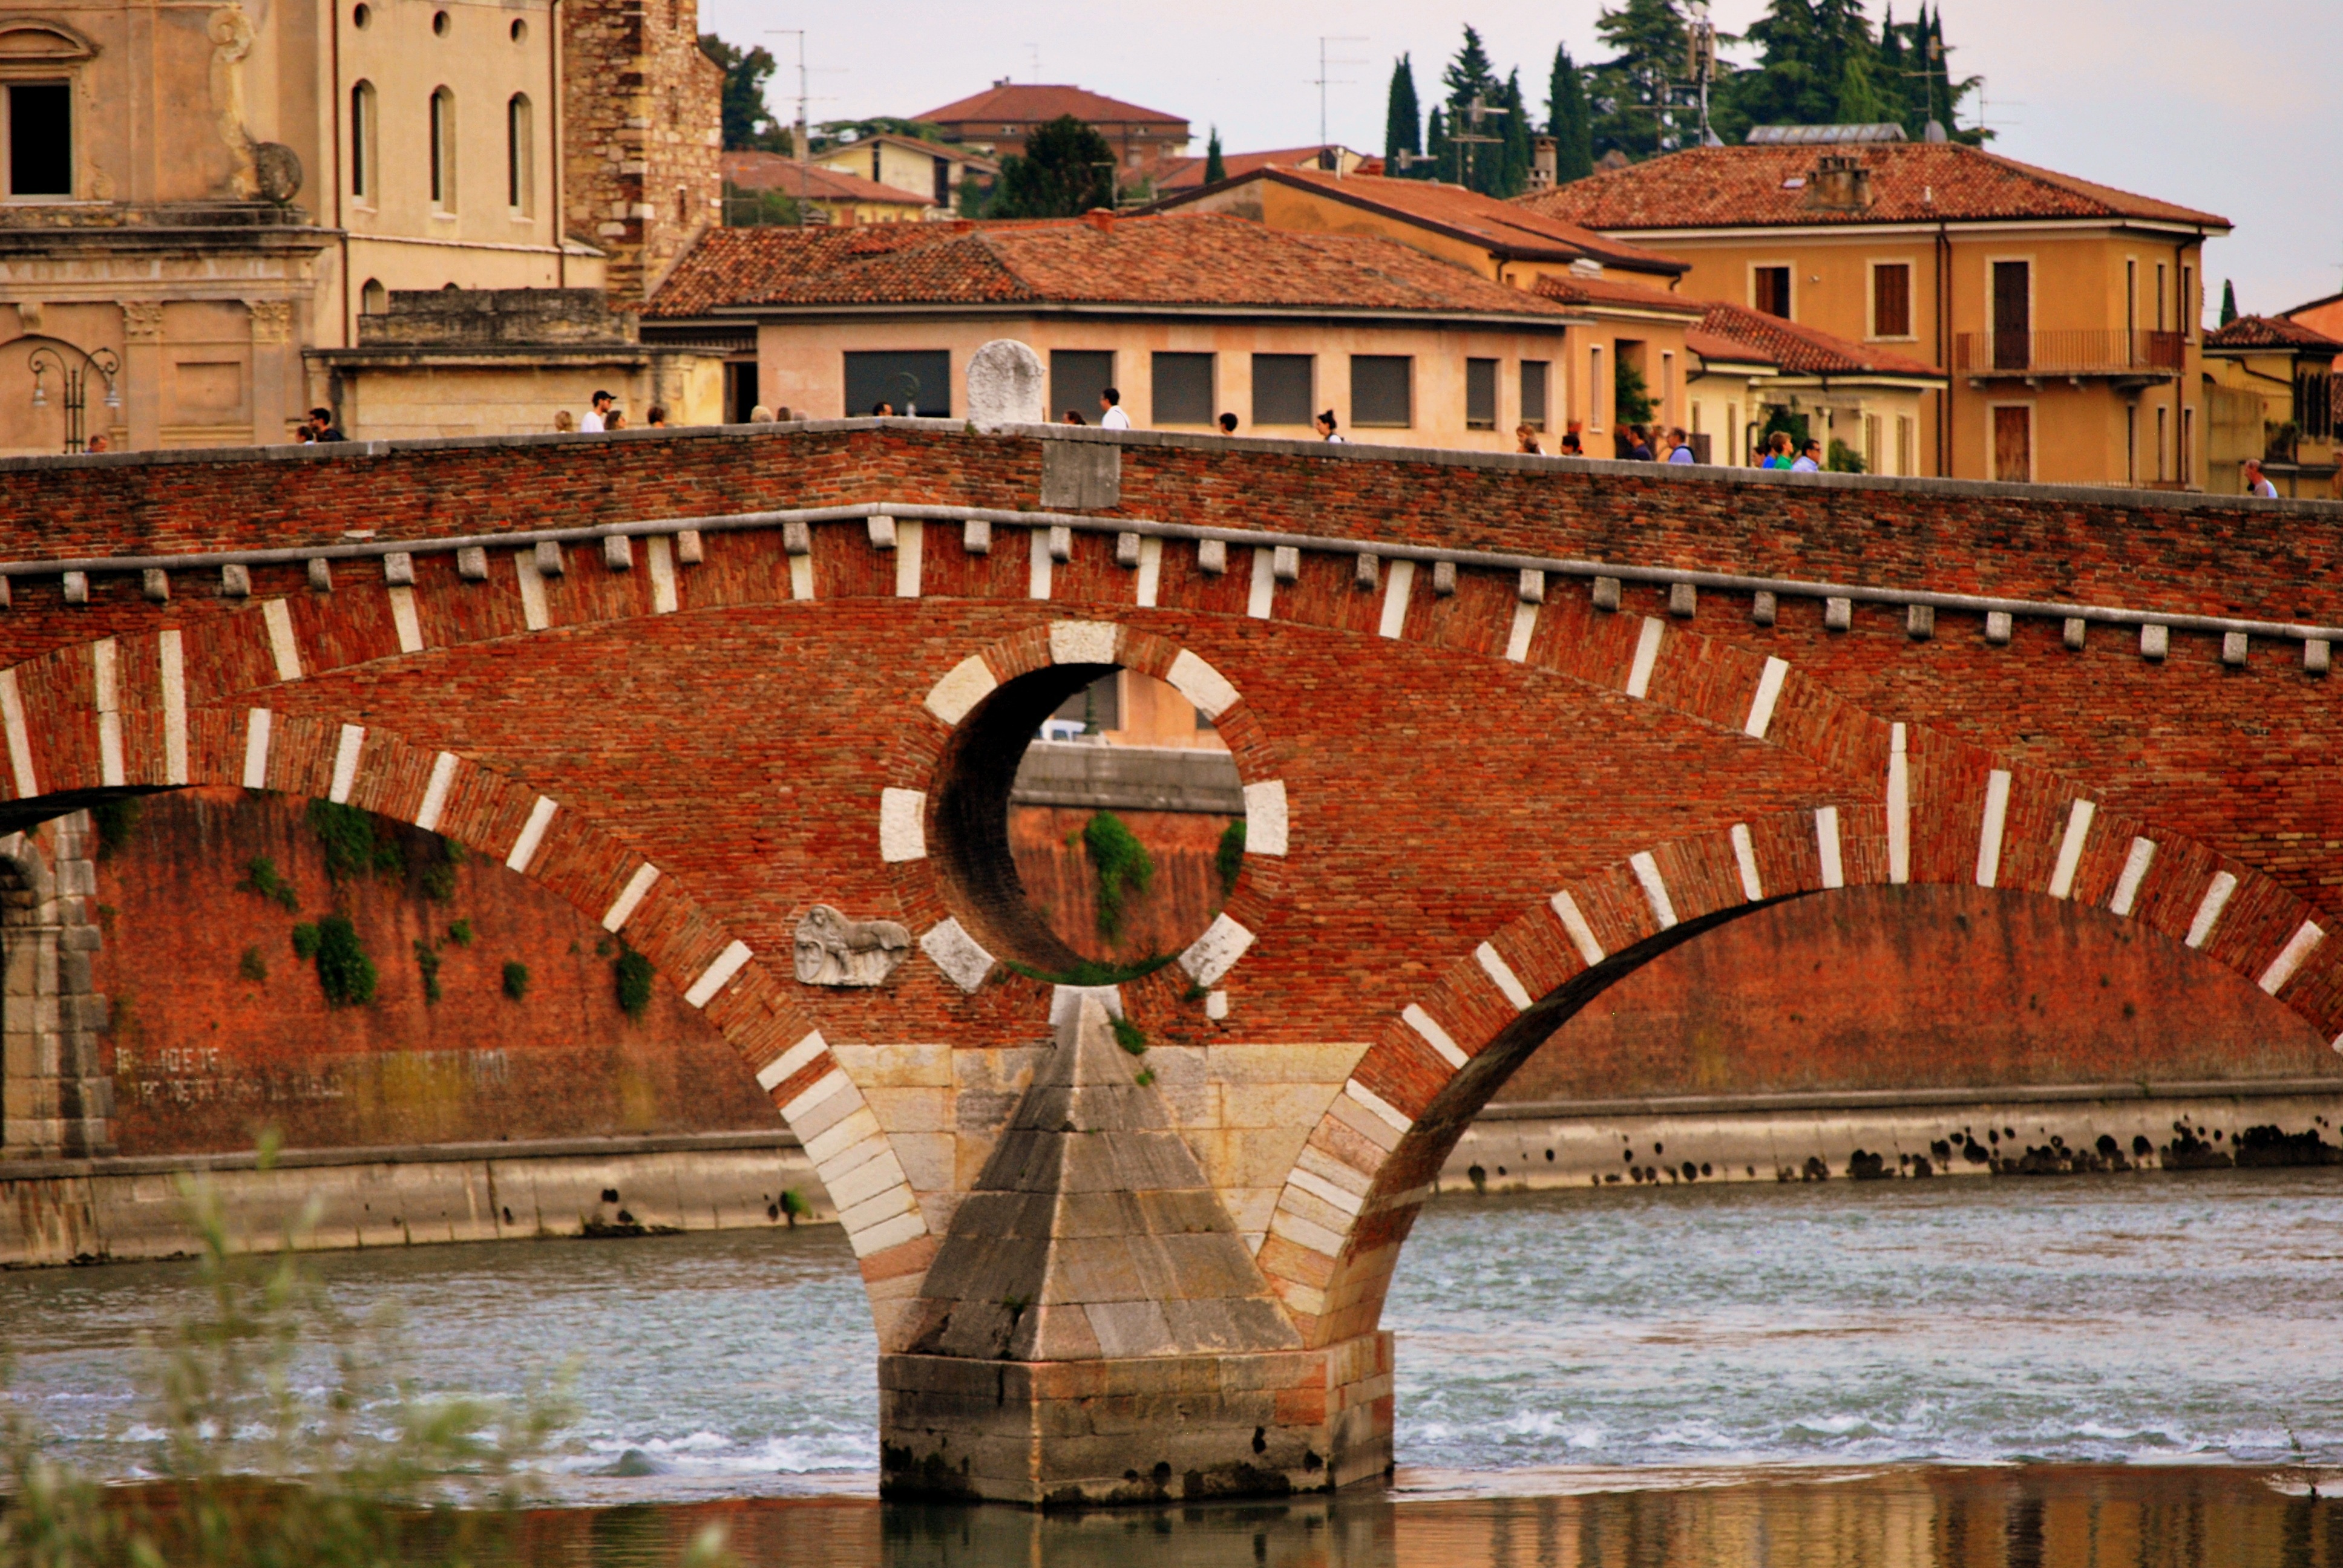
bridge, town, palace, river, stone, monument, ancient, landmark, italy, waterway, verona, arc, stone bridge, ancient rome, adige, the river adige, historic site, ancient history